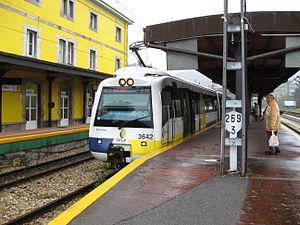
Cercanías Asturias est le système de transport urbain par chemin de fer reliant les principales villes des Asturies. Ce réseau de banlieue comparable à un réseau express régional, est intégré au service espagnol de Cercanías, et est de ce fait exploité par Renfe Operadora, sur les infrastructures d'ADIF. Il existe actuellement trois lignes.